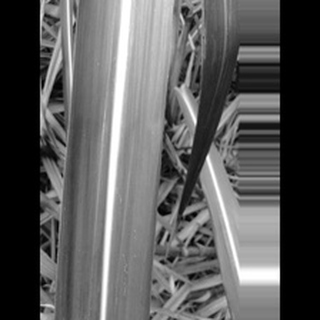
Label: healthy_sugarcane